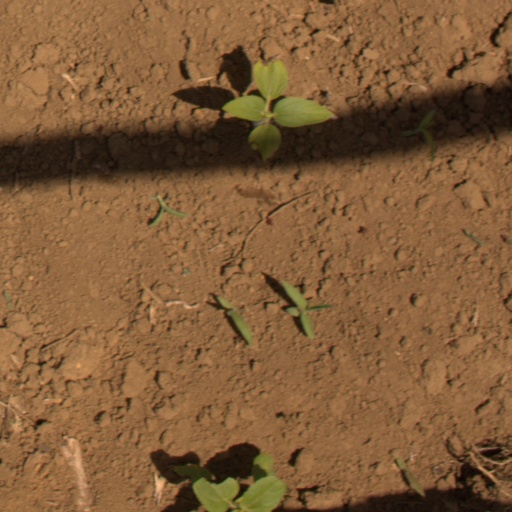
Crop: Jerusalem artichoke